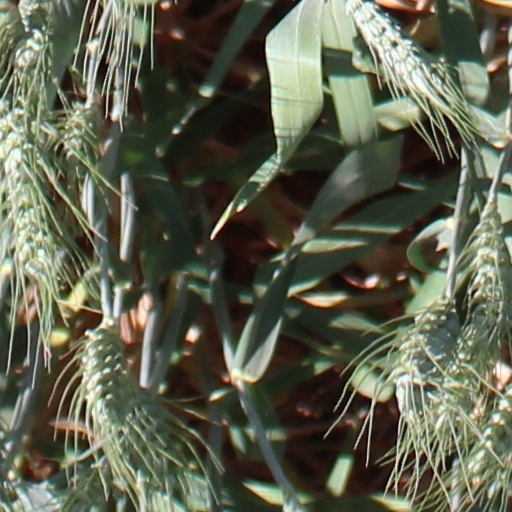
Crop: wheat